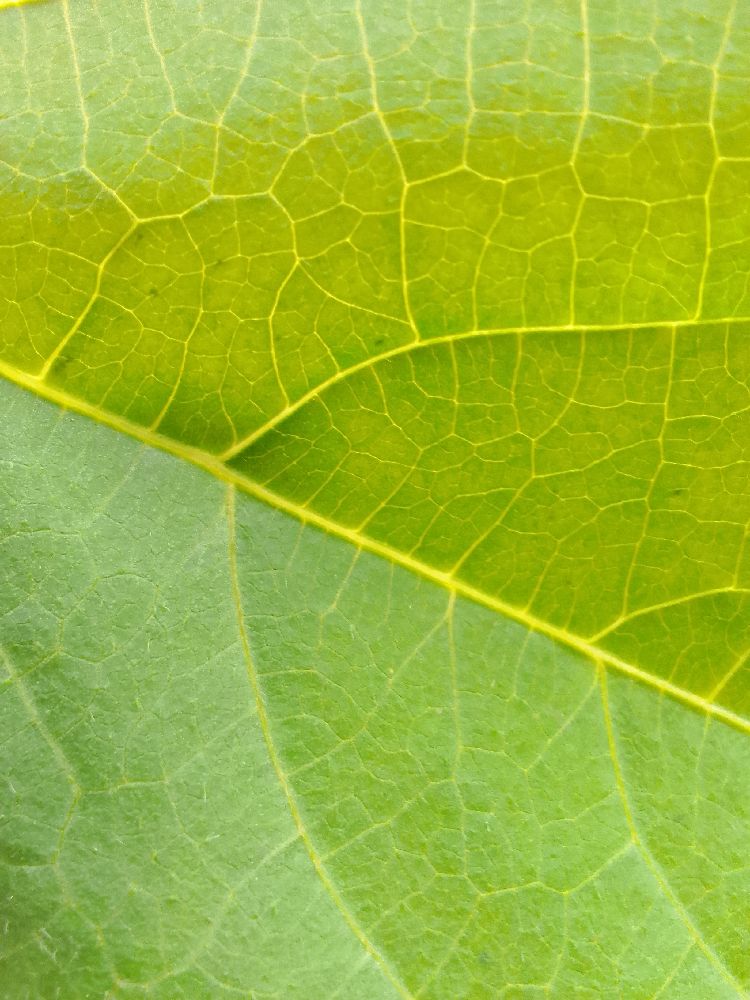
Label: healthy